International Space Station

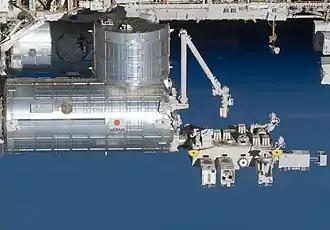
"Kibō" with its exposed facility on the right

"Columbus" is a science laboratory that is part of the ISS and is the largest single contribution to the station made by the European Space Agency.